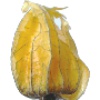
Label: Physalis with Husk 1